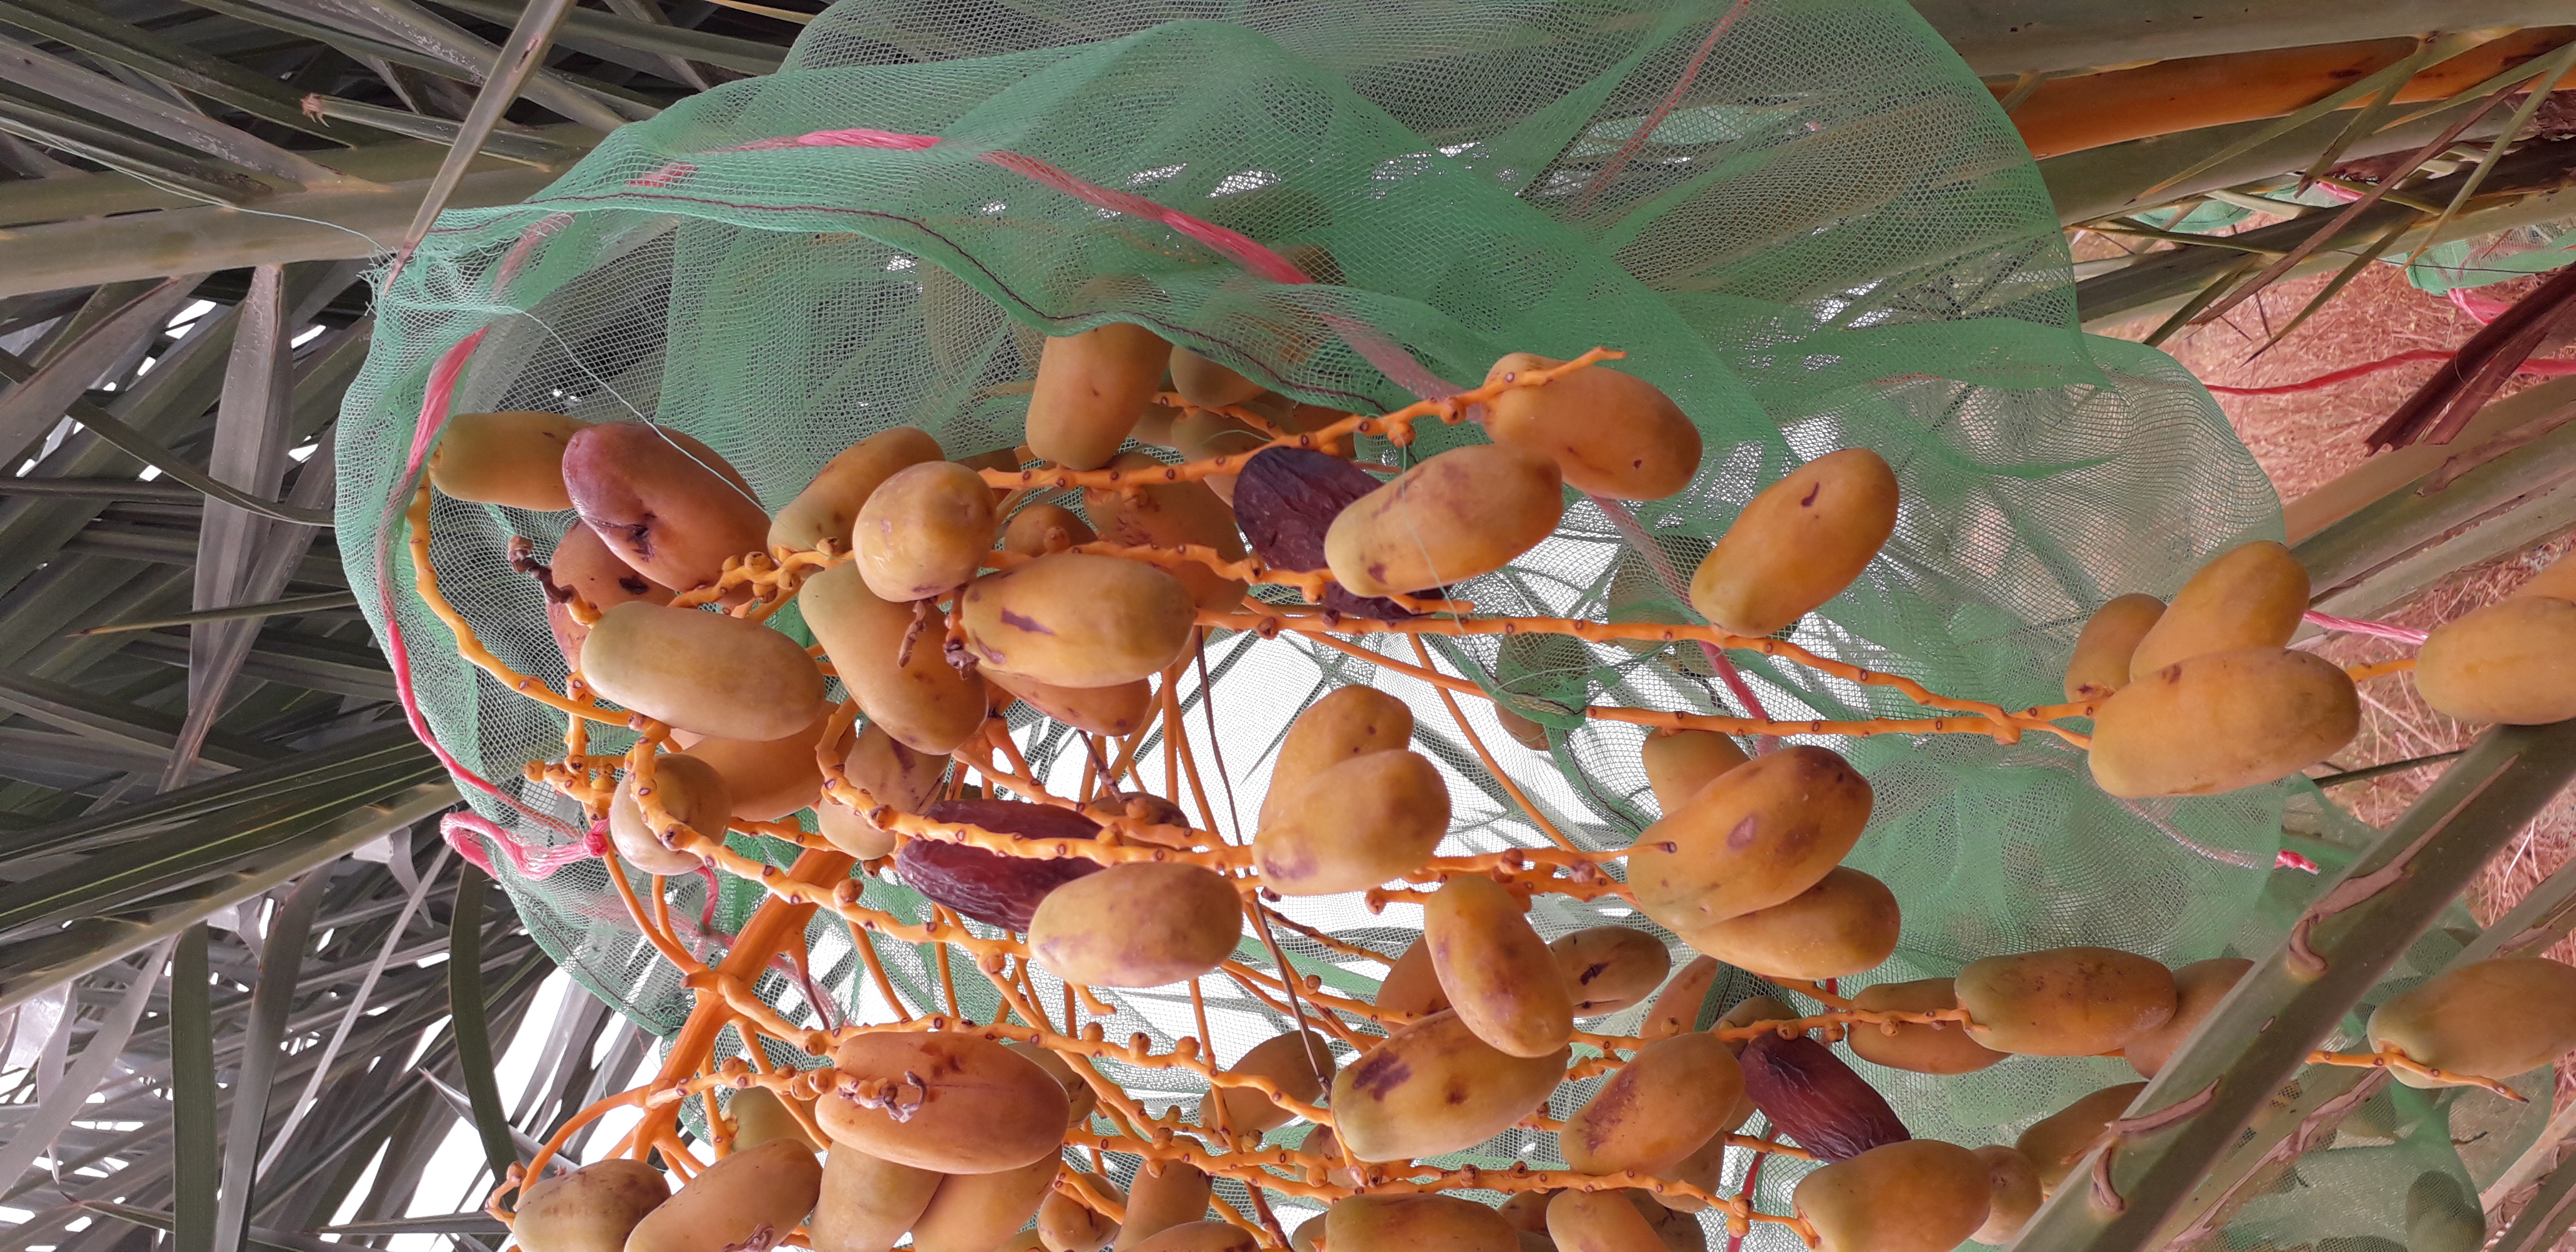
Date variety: Boumajhoul